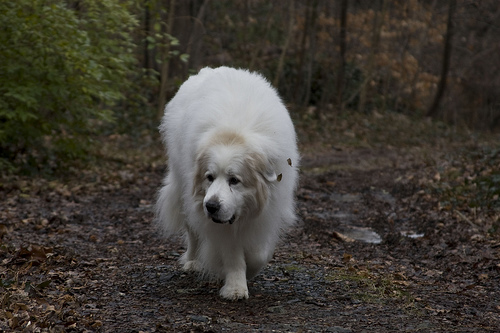
Animal: dog
Breed: great_pyrenees